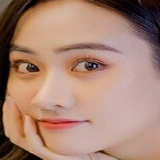
diễn viên Trúc Mây